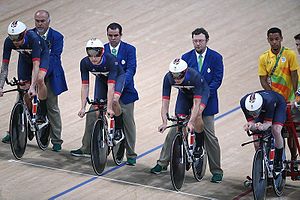
Cykling under sommer-OL 2016 – Holdforfølgelse (herrer)
Det britiske hold
Herrernes holdforfølgelse ved sommer-OL 2016 blev afholdt i Rio Olympic Velodrome på dagene 11. august – 12. august.